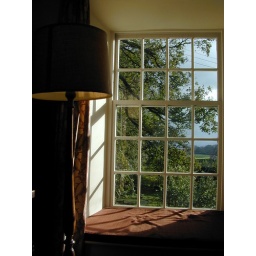
The window seat in the sitting room.